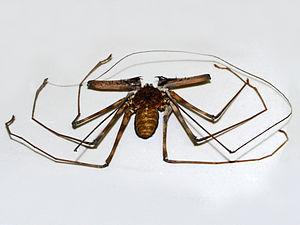
Charon grayi est une espèce d'amblypyges de la famille des Charontidae.
Charon est un genre d'amblypyges de la famille des Charontidae.
Les Charontidae sont une famille d'amblypyges, la seule de la super-famille des Charontoidea.